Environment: lab
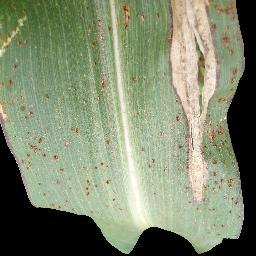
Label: common_rust